Fuse beads

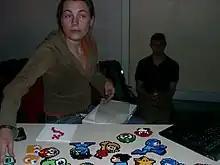
Arranging a fuse-bead pattern on a pegboard

Fuse beads, thermobeads, iron beads, or iron-fusible beads are multicoloured tubular plastic beads that can be arranged into 2D designs on a pegboard, and then fused together by the application of a hot clothes iron through parchment paper to form mosaics. Originally invented as a therapeutic device for the elderly, they were later sold as a children's toy, and have since attracted the interest of hobbyists. Common fuse-bead brands include "Hamabeads", "Perler Beads", and "Nabbi Beads". A similar toy, aqua-dots, are spherical beads that are fused by spraying with water, rather than by the application of heat.